Pyroelectricity

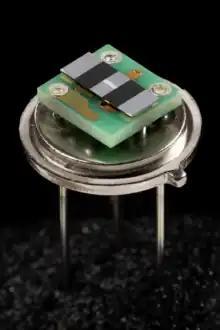
Internals of a pyroelectric sensor

Pyroelectricity (from Greek: "pyr" (πυρ), "fire" and electricity) is a property of certain crystals which are naturally electrically polarized and as a result contain large electric fields. Pyroelectricity can be described as the ability of certain materials to generate a temporary voltage when they are heated or cooled. The change in temperature modifies the positions of the atoms slightly within the crystal structure, so that the polarization of the material changes. This polarization change gives rise to a voltage across the crystal. If the temperature stays constant at its new value, the pyroelectric voltage gradually disappears due to leakage current. The leakage can be due to electrons moving through the crystal, ions moving through the air, or current leaking through a voltmeter attached across the crystal.